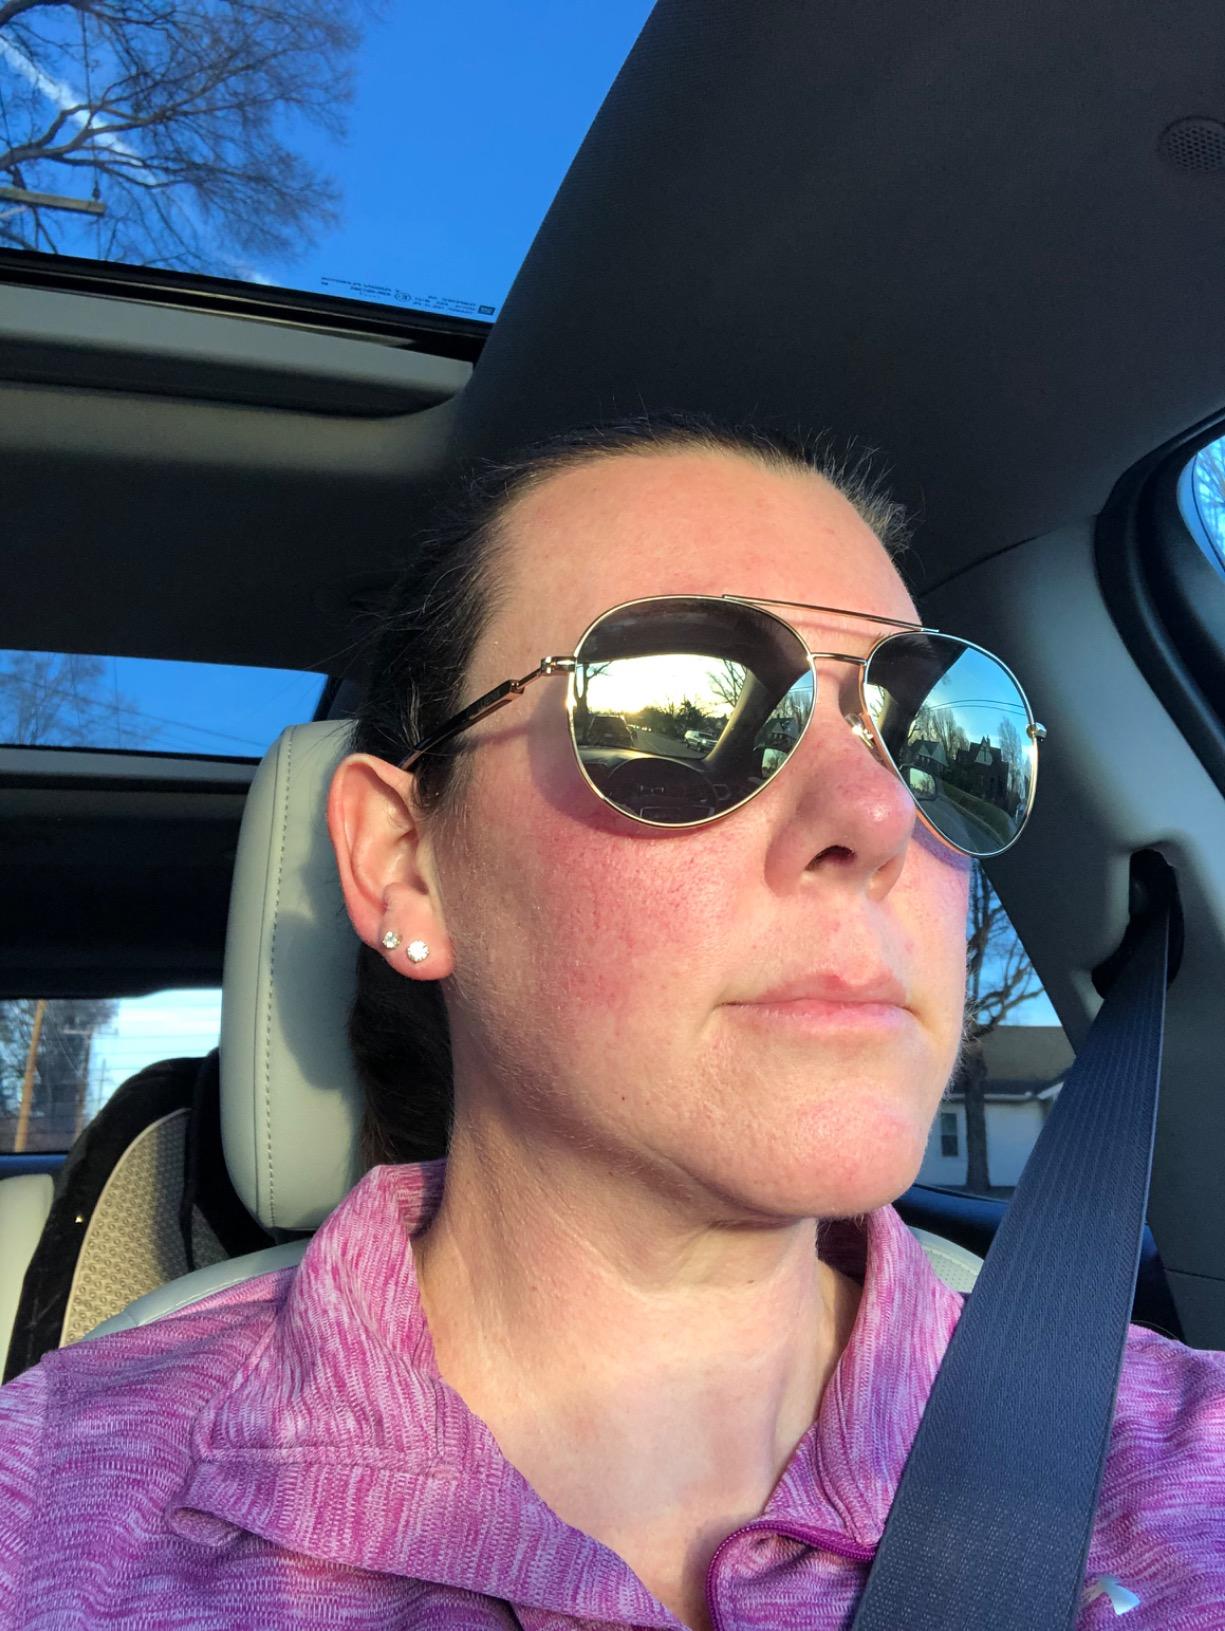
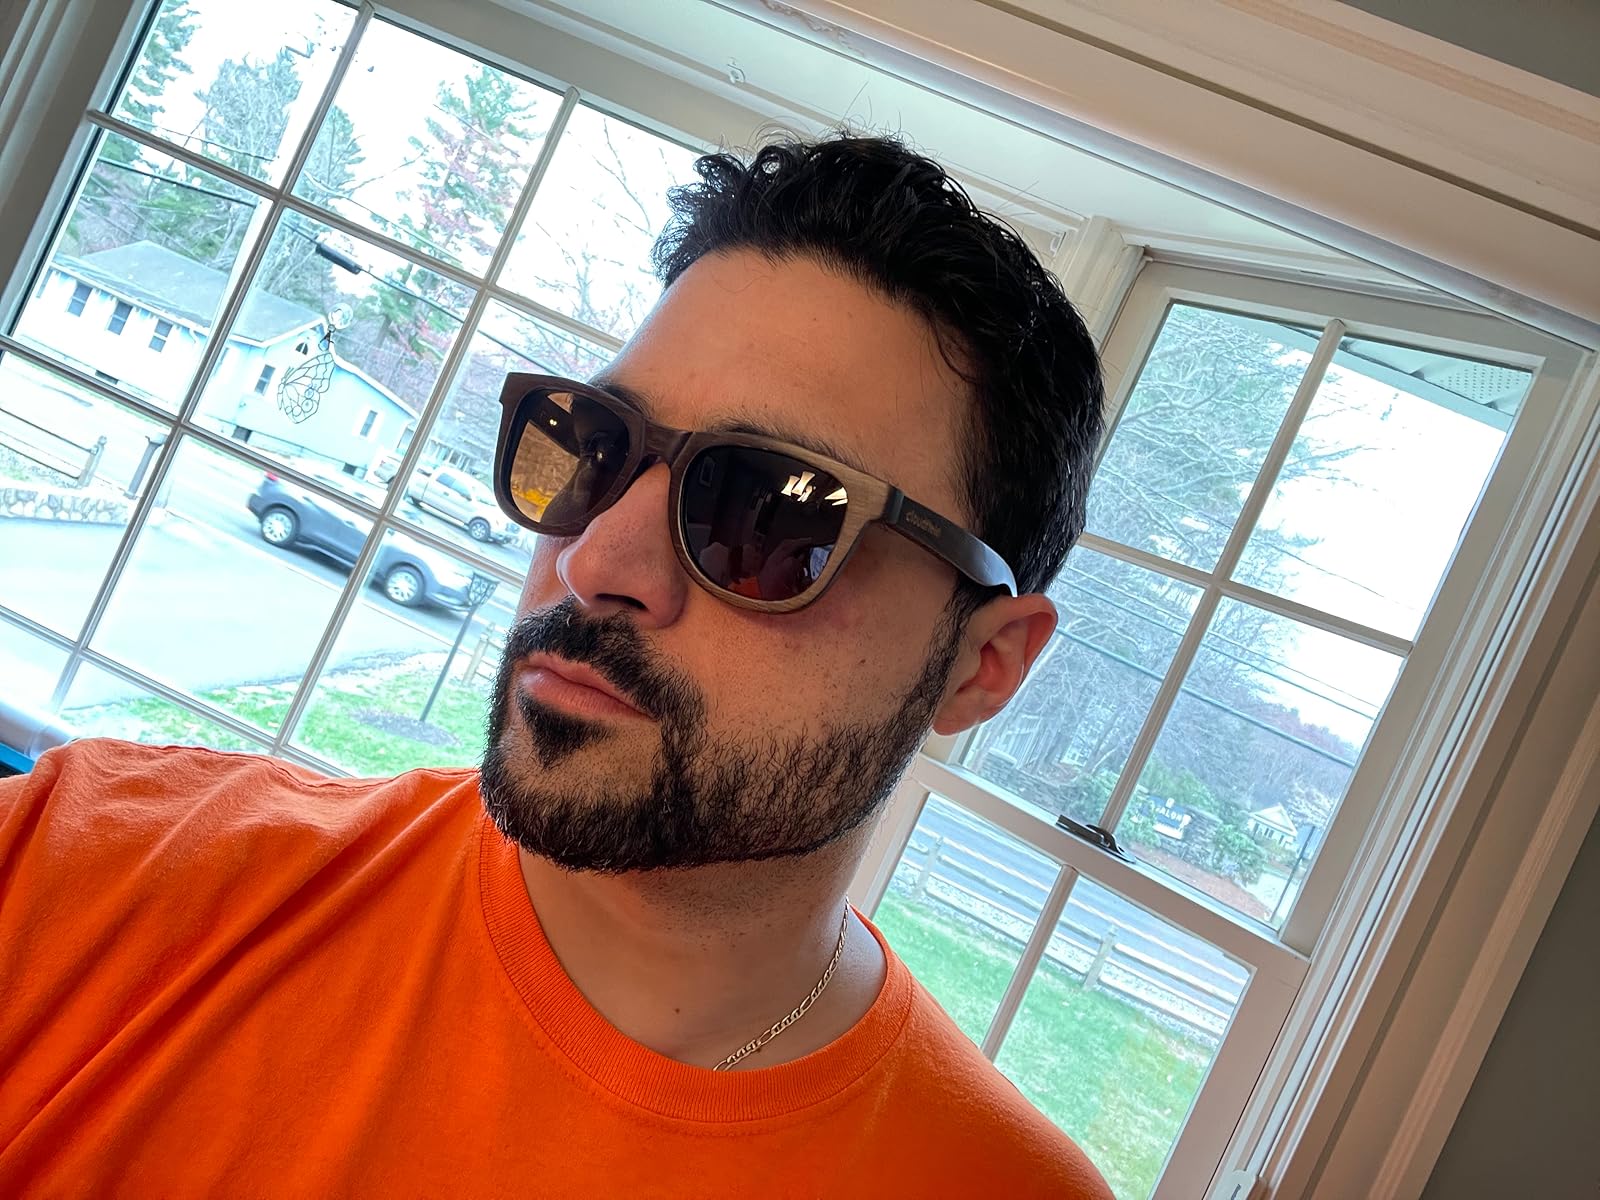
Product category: accessories_sunglasses
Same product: no